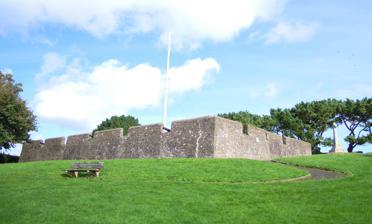
Building: Chudleigh Fort
Country: United Kingdom
Year built: 1642
Artillery battery, folly in East-the-Water Chudleigh Fort Type Artillery battery folly Location East-the-Water Nearest city Bideford , Devon Coordinates 51°00′58″N 4°11′55″W / 51.01604°N 4.19851°W / 51.01604; -4.19851 Founded August 1642 Founder Sir George Chudleigh James Chudleigh Built for Parliamentarian forces Original use English Civil War gun platform Restored Mid 19th Century Restored by James Ley Owner Torridge District Council Listed Building Type Grade II Designated 8 November 1949 Location of Chudleigh Fort in Devon Chudleigh Fort is an ornamental fort in East-the-Water , a suburb of Bideford in Devon in the UK. The site was originally an actual 17th-century earthwork gun platform that was built during the English Civil War . In the 19th century, the site was reconstructed to create a stone belvedere . It was given Grade II listed building status in 1949. 17th century fortification The original gun platform was built for the important Devon landowner and Parliamentarian supporter Sir George Chudleigh and his son James Chudleigh , who had served as an officer in the Royalist army in Ireland. The pair had sided with the Roundhead garrison in Barnstaple , which also covered nearby Bideford , because of the prejudice they had towards Charles I for exploiting the merchant classes of England. For example, in the lead up to the English Civil War , The Crown had imposed a medieval tax known as ship money on ports, greatly affecting trade through important mercantile ports like Bideford and Barnstaple. Some time after August 1642 James Chudleigh built a pair of 8-gun earthwork artillery gun platforms on both sides of the River Torridge to guard the seaborne approaches to Bideford against attacks by Royalist ships. They were strategically positioned on the high ground at East-the-Water and West-the-Water. By the summer of 1643 the Royalists, under Sir Ralph Hopton , had made major gains in the South West, having won victories at the Battle of Braddock Down (January 1643) and Stratton (May 1643), causing the Parliamentary forces to retreat into Bideford where they were then besieged. After more Royalist victories at Lansdown (July 1643) and Roundway Down (July 1643) it became clear that Bideford would not be relieved and in August 1643 it was stormed by Royalist forces of Colonel John Digby’s Regiment of Foot (Digby's brother was Sir Kenelm Digby ). Following fierce fighting around the two forts the town fell. James Chudleigh was not in Bideford during the siege having taken part in fighting at Stratton . At the end of the Civil War the forts were abandoned. The site at West-the-Water was built over as the town grew whereas the one on the hill at East-the-Water remained undeveloped. Ornamental attraction The rear of the 19th-century ornamental Chudleigh Fort. In the mid 19th-century, the East-the-Water of gun platform was rebuilt in stone as a five-sided folly by James Ley from Northam , who gave it 14-gun emplacements instead of the original eight. Seven old cannons on wheeled wooden gun-carriages were also installed at the stone fort. Ley's interpretation of "Chudleigh Fort" was for it to be a belvedere that provided elevated views across the town and the River Torridge ; it had no genuine military purpose with thin stone walls and an open rear. The plaque on the wall states "Fort erected by Major-General Chudleigh. April 1642". However, this is an error as the Civil War did not start until August 1642. Bideford's War Memorial is near the fort in the park The site was purchased by public subscription in 1921 for use as a public park in memory of those who died in World War I . At this time the war memorial was built, paths were laid out and the park was landscaped and laid to grass. Later the plaques on the war memorial were altered to commemorate the residents of Bideford who were killed or missing in World War I and World War II . The park is maintained by the Torridge District Council . References